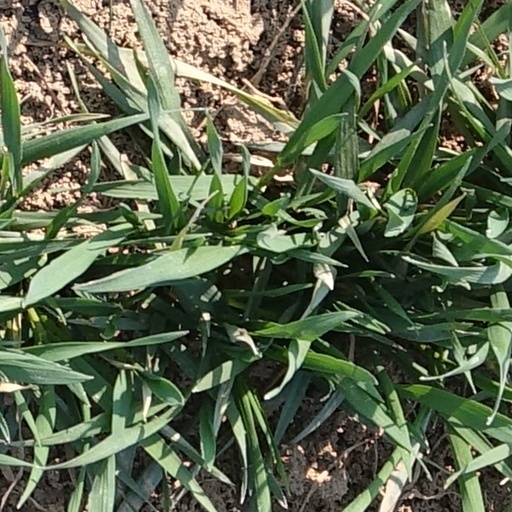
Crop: wheat